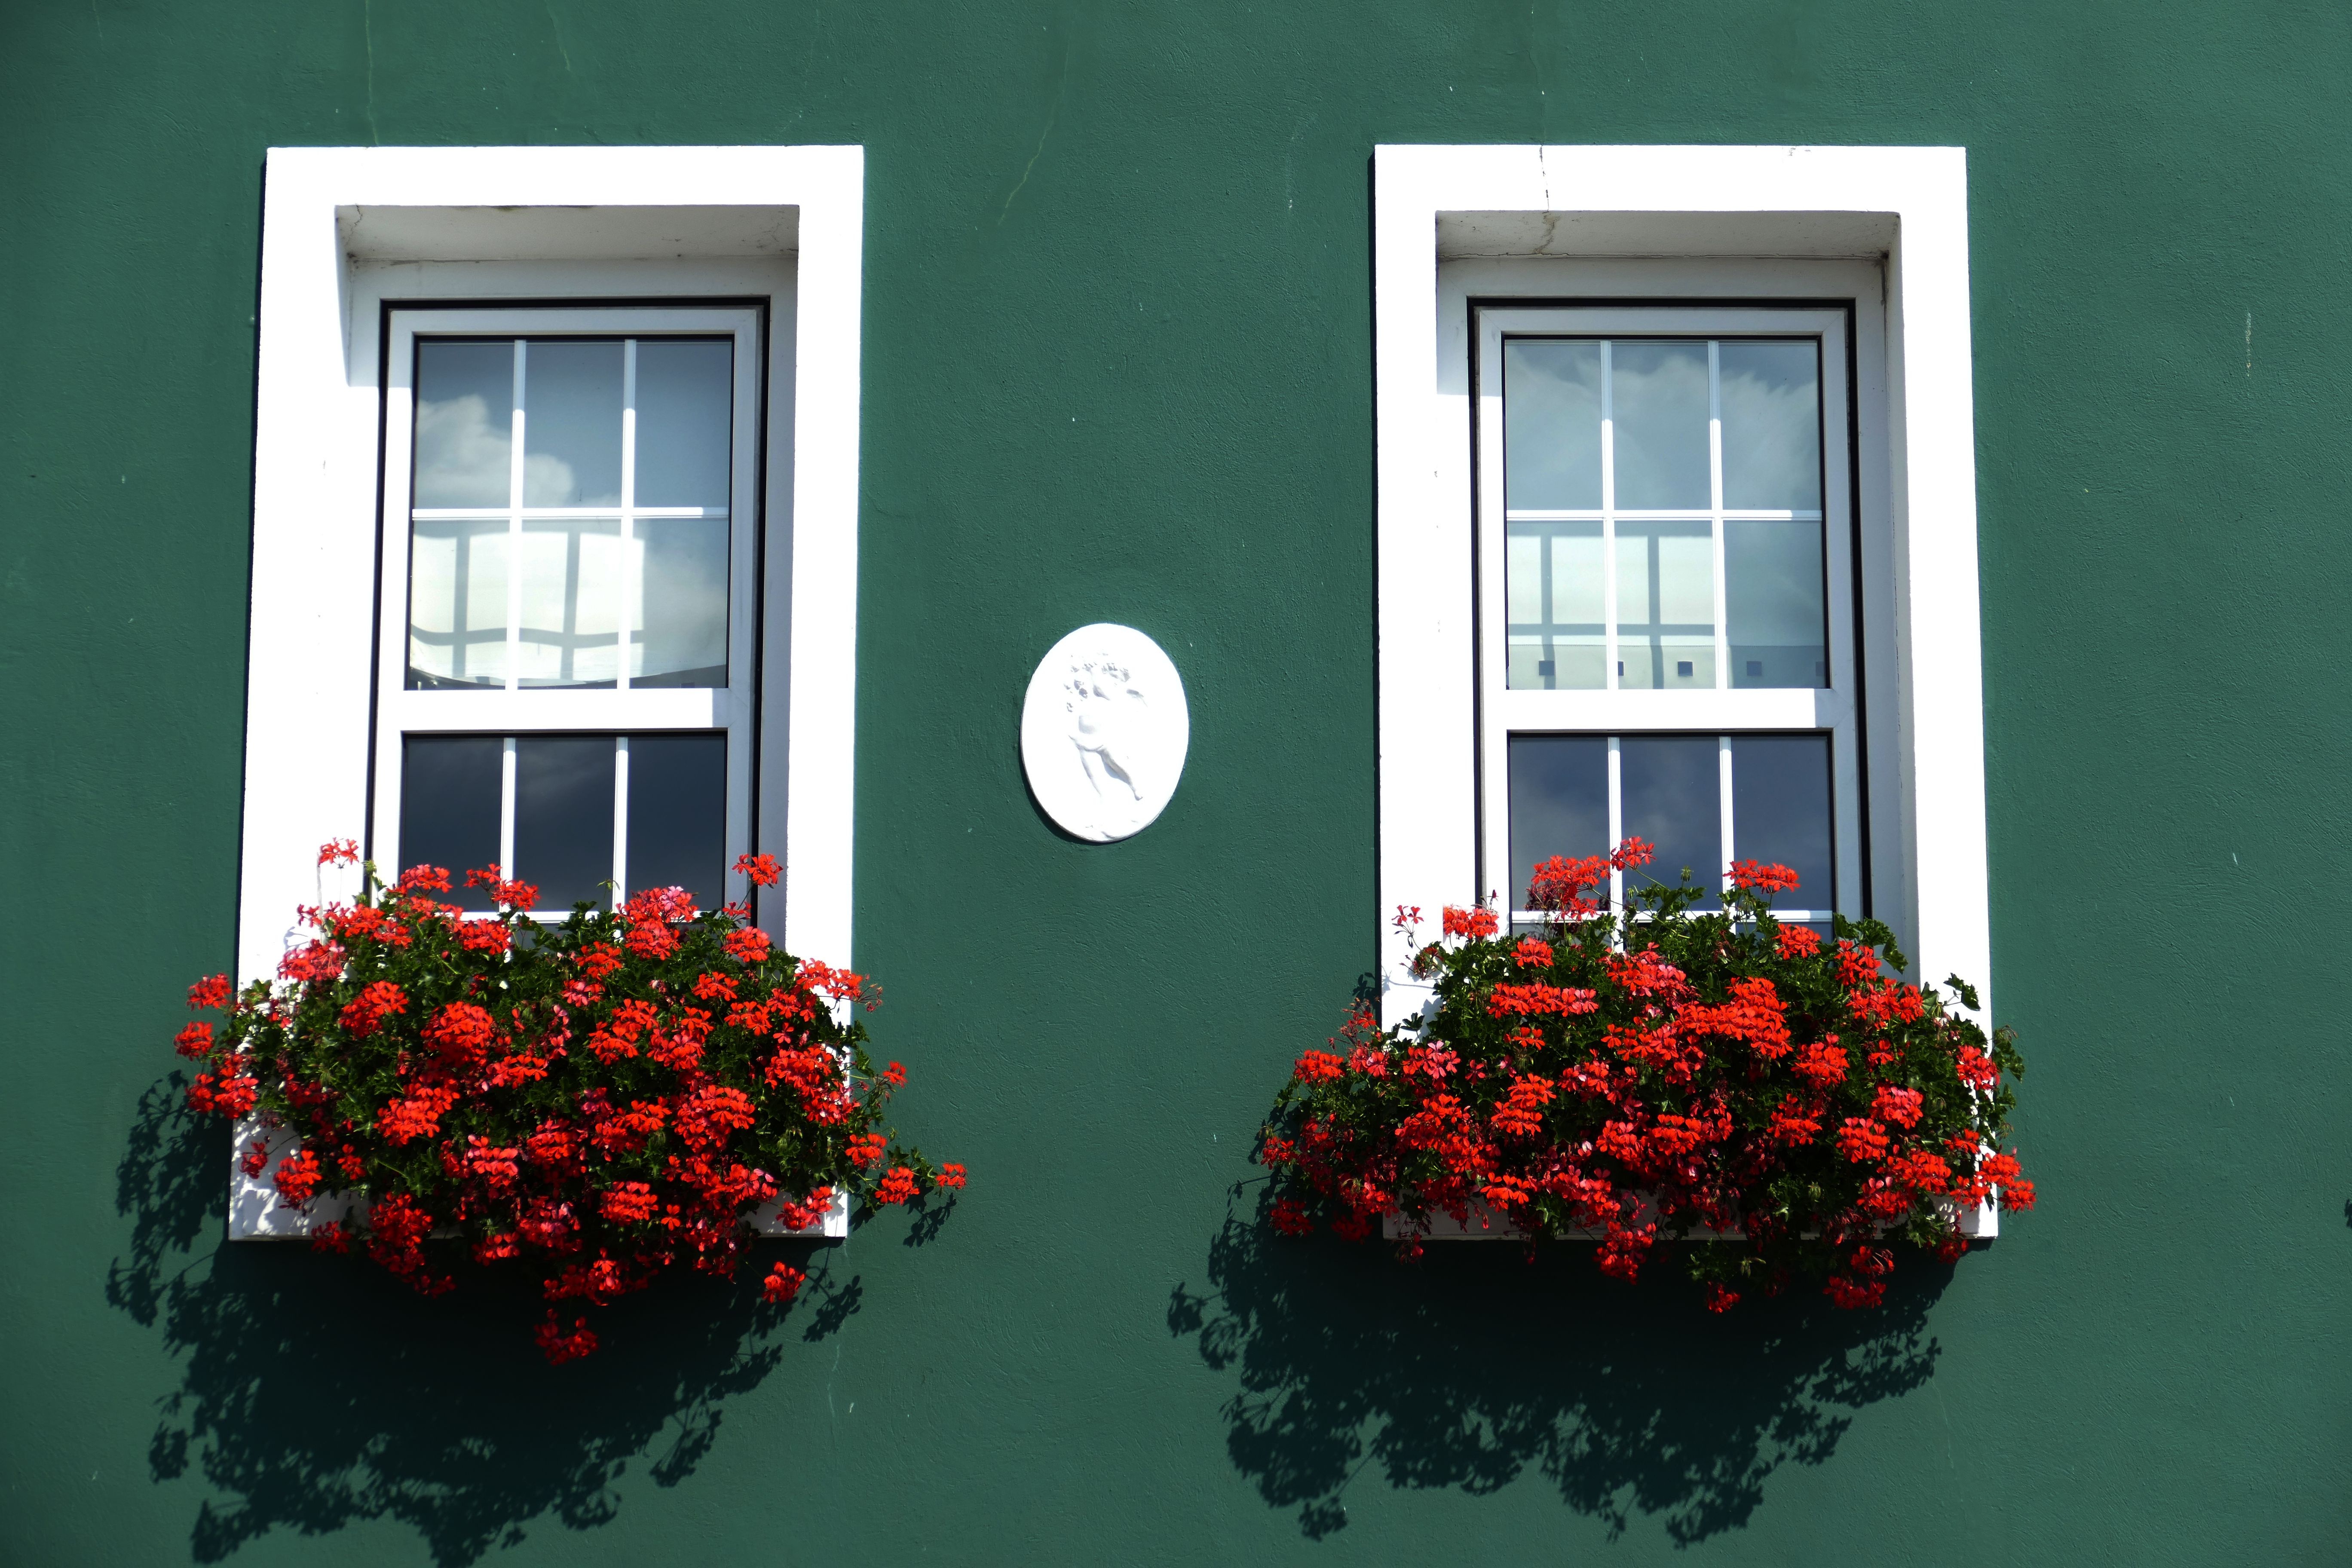
white, house, flower, window, home, green, red, color, facade, blue, interior design, geranium, design, relief, jersey, flower box, window covering